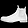
Label: Ankle boot